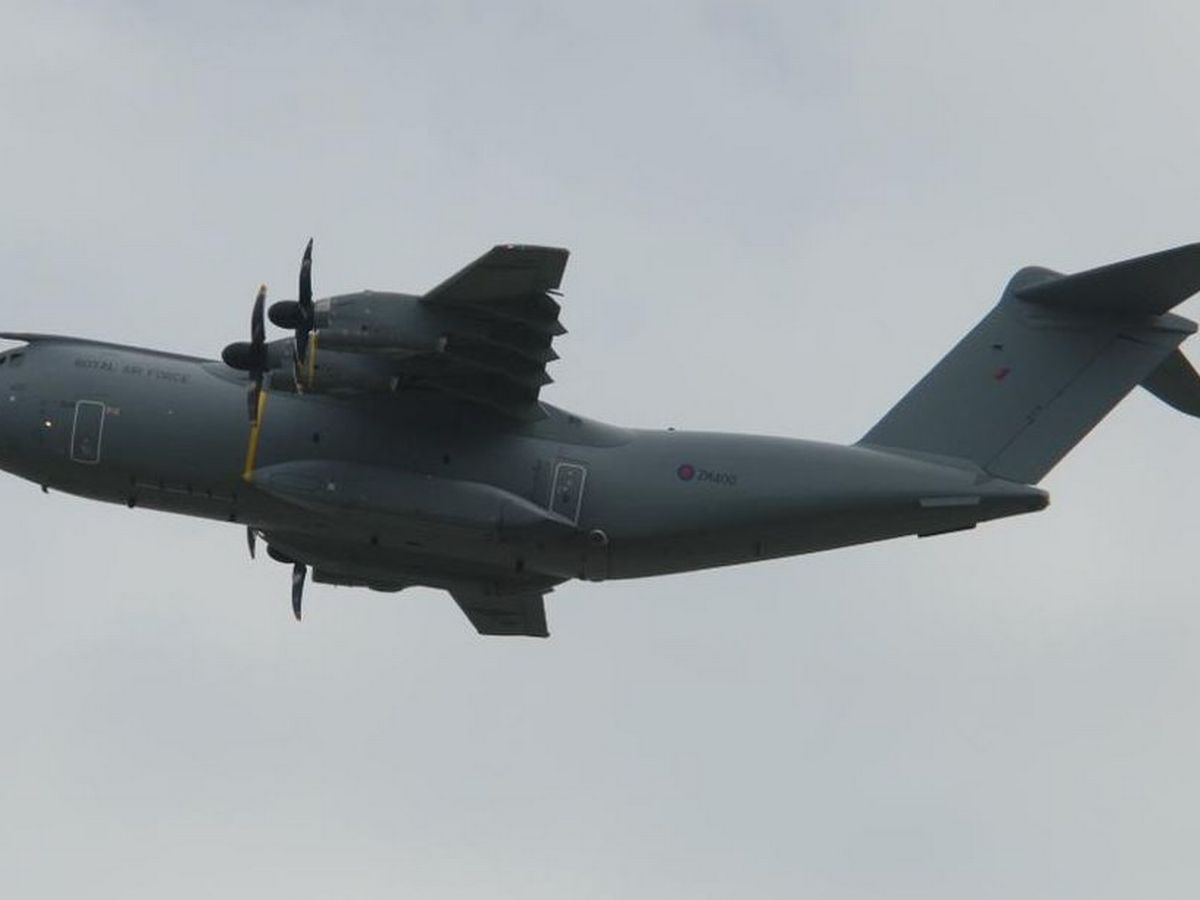
Vehicle type: Planes